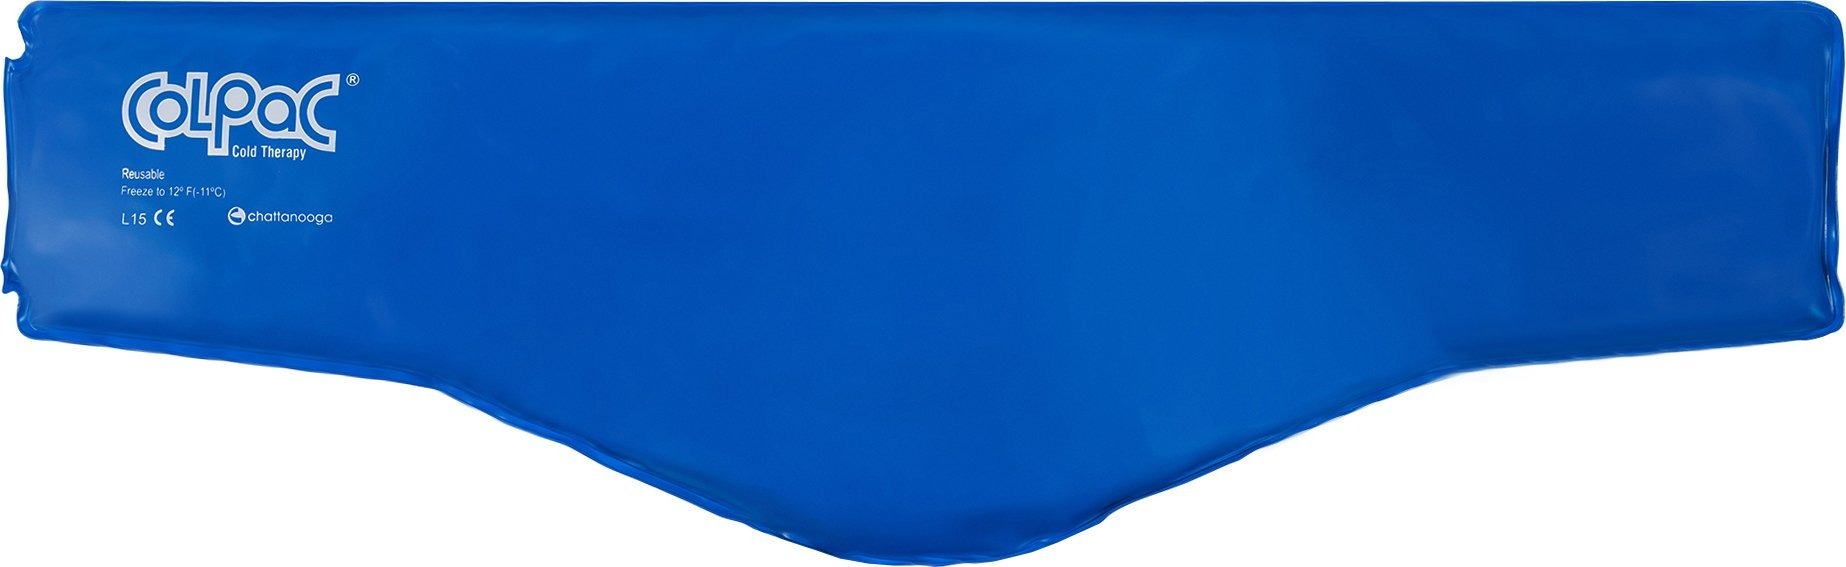
Item Name: Chattanooga ColPac Cold Therapy, Blue Vinyl, Neck Contour Cold Pack (23")
Bullet Point 1: Patented design of the Chattanooga ColPac gently delivers soothing cold therapy and stays pliable during treatment
Bullet Point 2: Provides instant pain relief to treat fever, bruises, sprains, strains, and helps to manage swelling
Bullet Point 3: Each cold therapy pack is latex-free and is filled with non-toxic silica gel, so it's safe for all ages to use
Bullet Point 4: Simply apply immediately after an injury to control the inflammation of soft tissue; Delivers up to 30 minutes of soothing relief
Bullet Point 5: Recommended the most by Physical Therapists and Sports Trainers, every Chattanooga ColPac is backed by a one-year warranty
Value: 1.0
Unit: Count

Price: 24.01